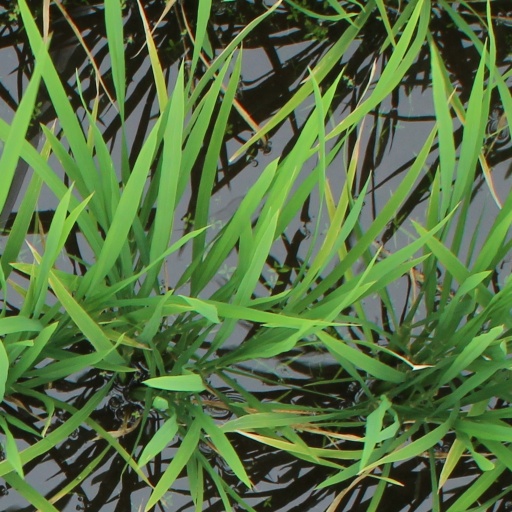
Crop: rice